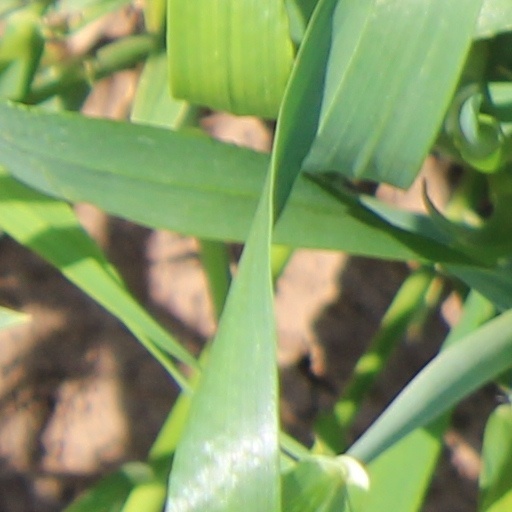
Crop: wheat